Canouan

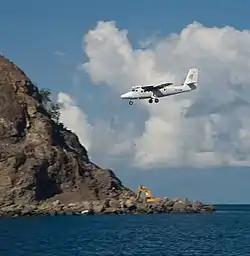
Plane Landing at Canouan.

In 2008, the runway at Canouan Airport was lengthened to almost 6,000 feet to accommodate larger aircraft. It is now the jet port for the Grenadines.